George Toomey

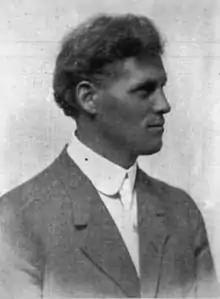

George Emanuel Toomey (October 17, 1873 – ) was an American college football coach. He served as the head football coach at Colorado Agricultural College—now known as Colorado State University for one season, in 1900, compiling a record of 1–3. He forced to resign following a scandal in 1901 regarding his playing a professional player. Toomey graduated from University of Denver in 1898, where he was a member of the baseball team, the Beta Theta Pi fraternity, and leader of the glee club. His hometown was Cottonwood Falls, Kansas, and he had previously attended Baker University. In 1900, Toomey had also been named professor of Oratory at Colorado State.